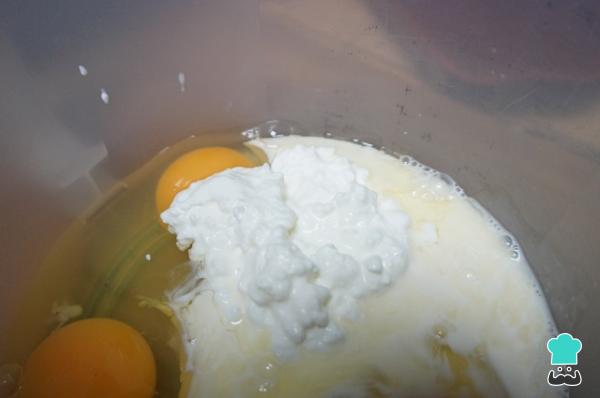
En un bol ponemos los 3 huevos, la leche evaporada y el queso batido, y lo removemos para seguir con la receta de la tarta de espinacas y queso light.